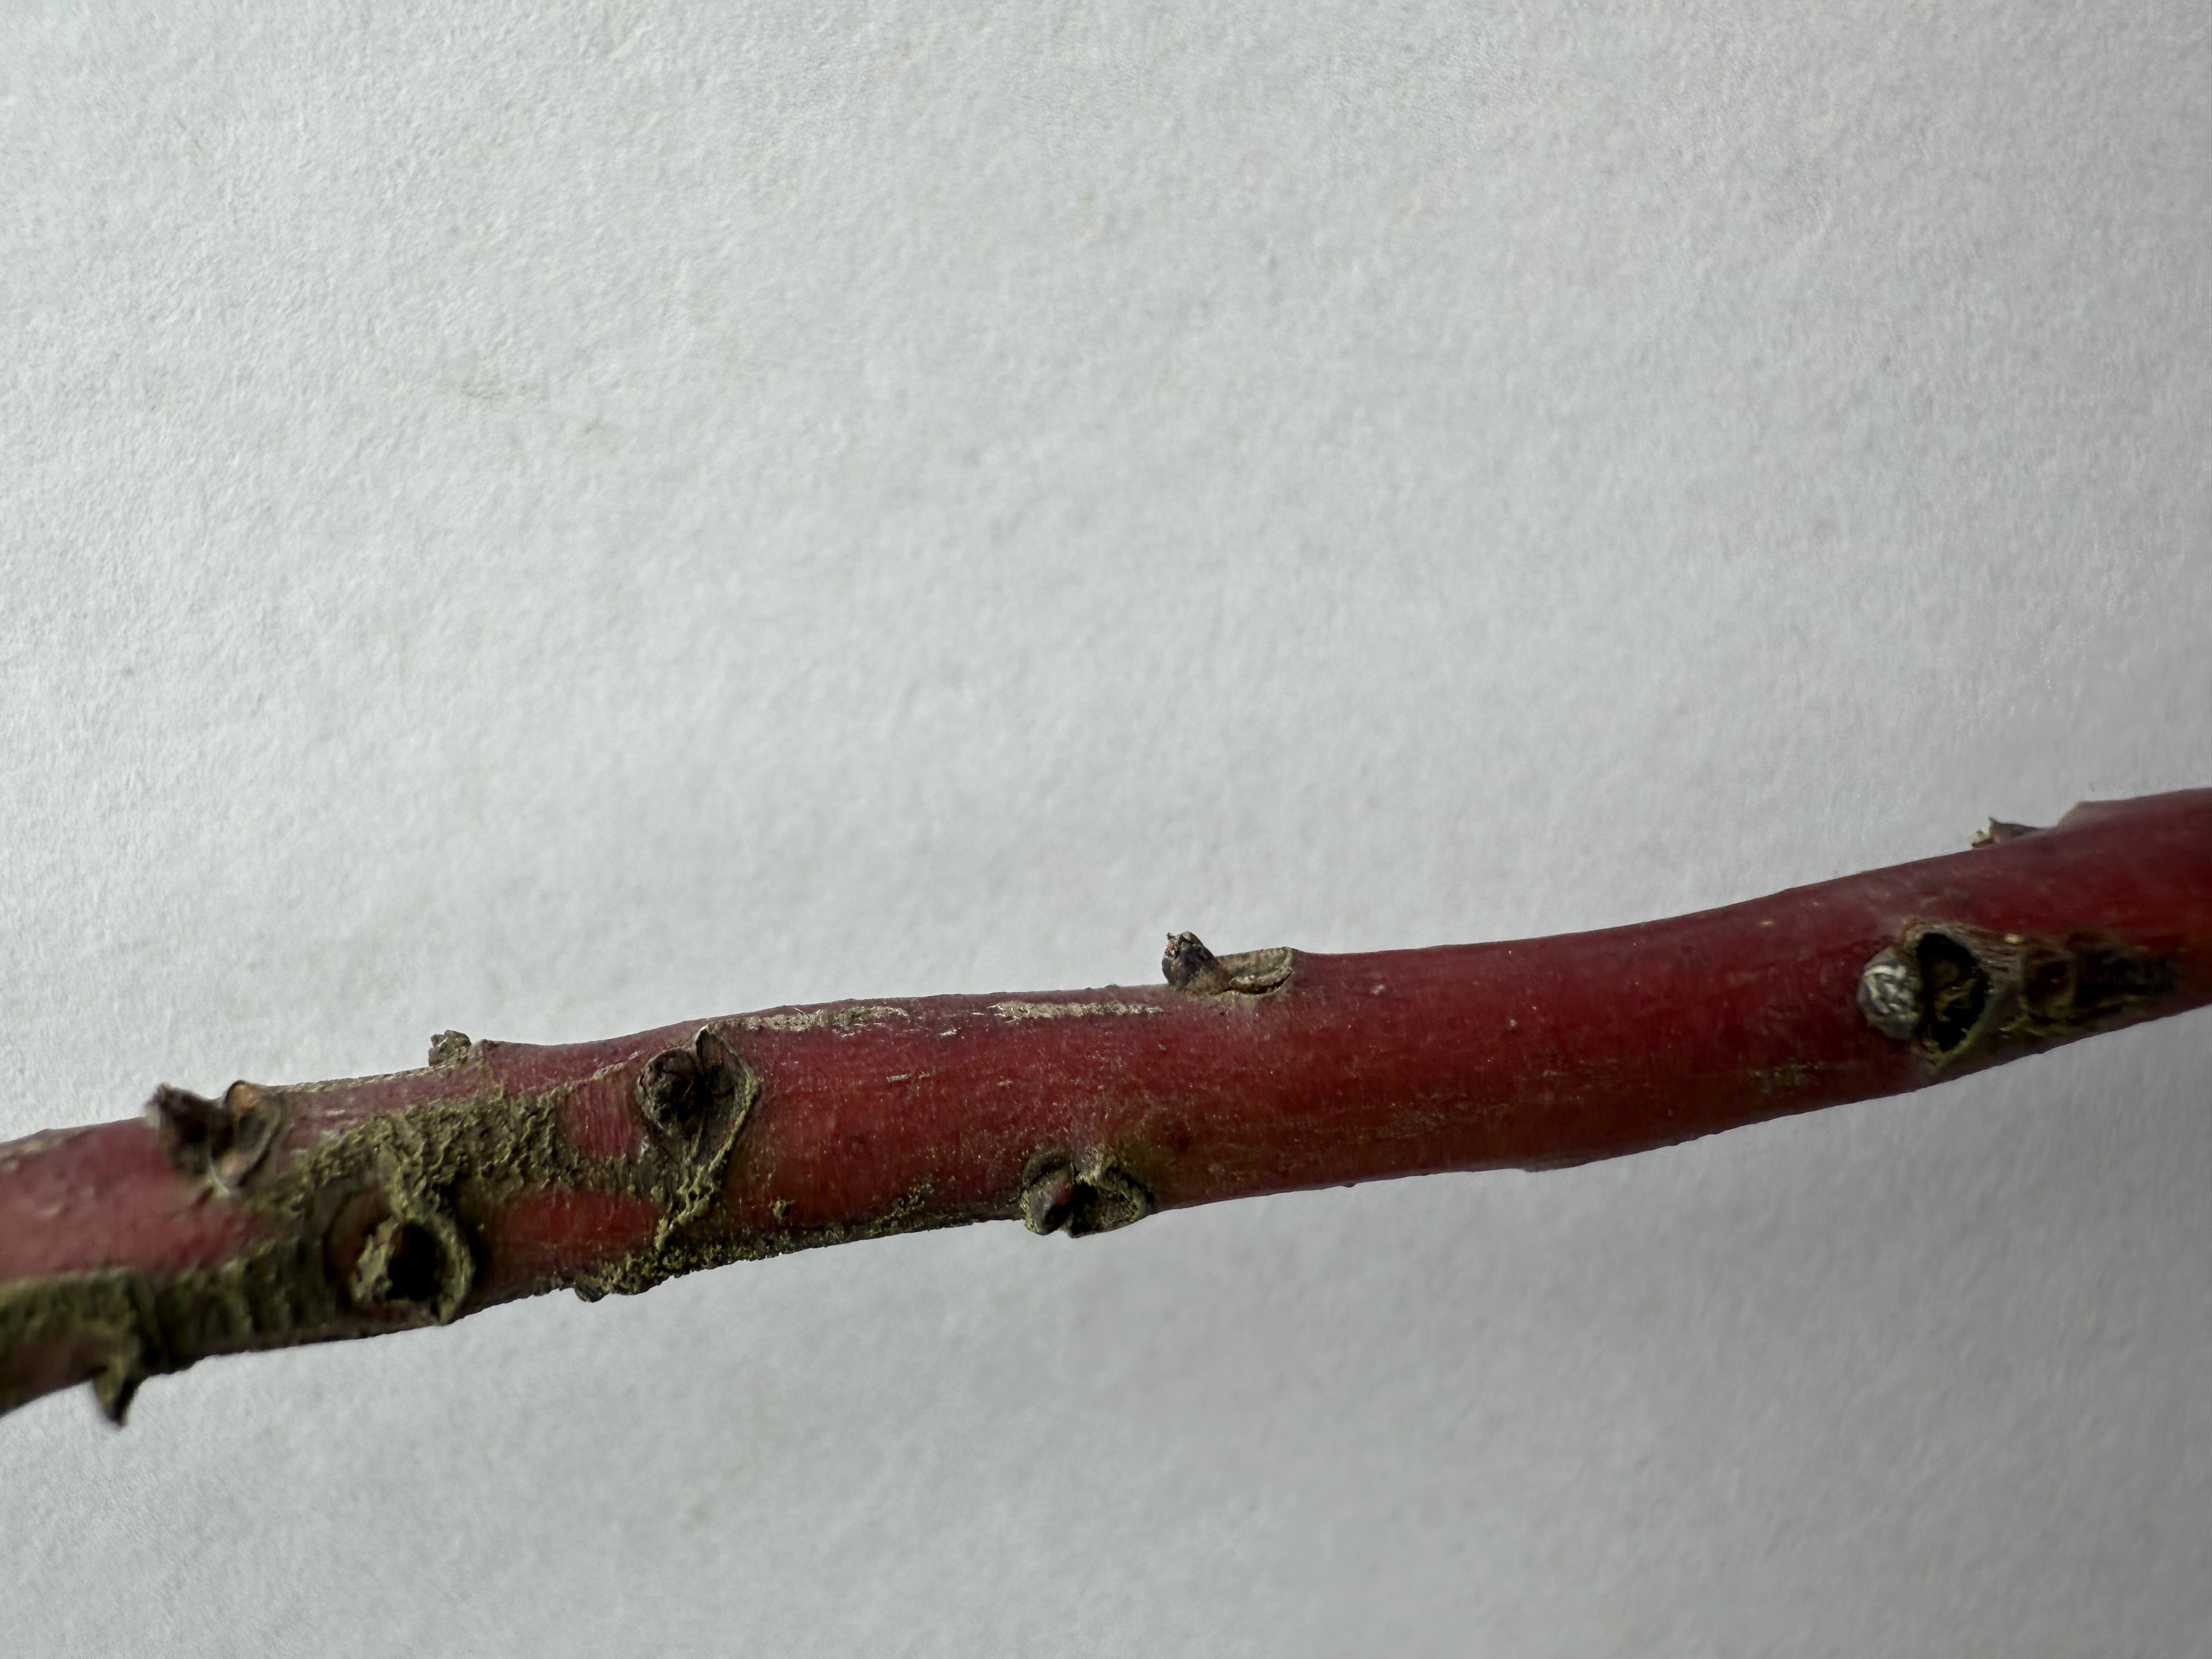
Variety: Strawberry Tree